Graham-Kivett House

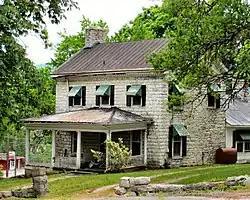
The house in 2015

The Graham-Kivett House is a historic house in Tazewell, Tennessee. It was built of limestone around 1800 by William Graham, an immigrant from Ireland who co-founded of Tazewell. The house was designed in the Federal architectural style. By the turn of the 20th century, it belonged to William Yoakum, who sold it to James Kivett, a lawyer. It was inherited by his son, J. K. Kivett, who served as the county judge of Claiborne County until he was "convicted in December 1956 of taking four $1,000 county bonds to a Knoxville bank in June 1954 to obtain a personal loan of $5,400." The house remained in the Kivett family in the 1970s. It has been listed on the National Register of Historic Places since May 29, 1975.